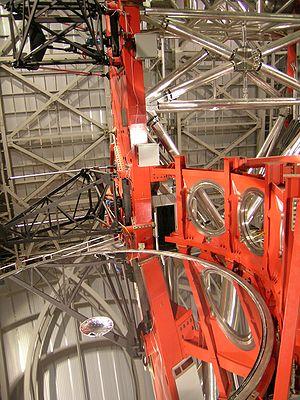
L'un des deux miroirs primaires du LBT Italiano: Uno dei due specchi di 8.4 m del LBT
En astronomie, le miroir primaire est le miroir principal d'un télescope. Il concentre les rayons lumineux vers le miroir secondaire, qui renvoie ces rayons au foyer. Lorsque le diamètre d'un télescope est donné, il s'agit du diamètre de ce miroir.
Le grand télescope binoculaire est un télescope américain qui possède deux miroirs de 8,4 mètres de diamètre, placés sur la même monture. C'est un télescope tout à fait unique en son genre. Inauguré en octobre 2004, le télescope est opérationnel depuis fin 2006, à l'achèvement des travaux. Depuis cette date, il est le télescope optique le plus avancé au niveau de la résolution. Il est situé à 3 267 mètres d'altitude sur le mont Graham, en Arizona.
LUCIFER, de son nom complet le Large Binocular Telescope Near-infrared Spectroscopic Utility with Camera and Integral Field Unit for Extragalactic Research, soit en français « Installation spectroscopique proche infrarouge du Grand Télescope binoculaire avec caméra et unité intégrale de champ pour la recherche extragalactique », est un instrument utilisé en astronomie sur le télescope appelé Large Binocular Telescope. L'ensemble fait partie de l'Observatoire international du Mont Graham, construit en 1989. Il est situé sur le Mont Graham, dans le sud-est de l'Arizona aux États-Unis.